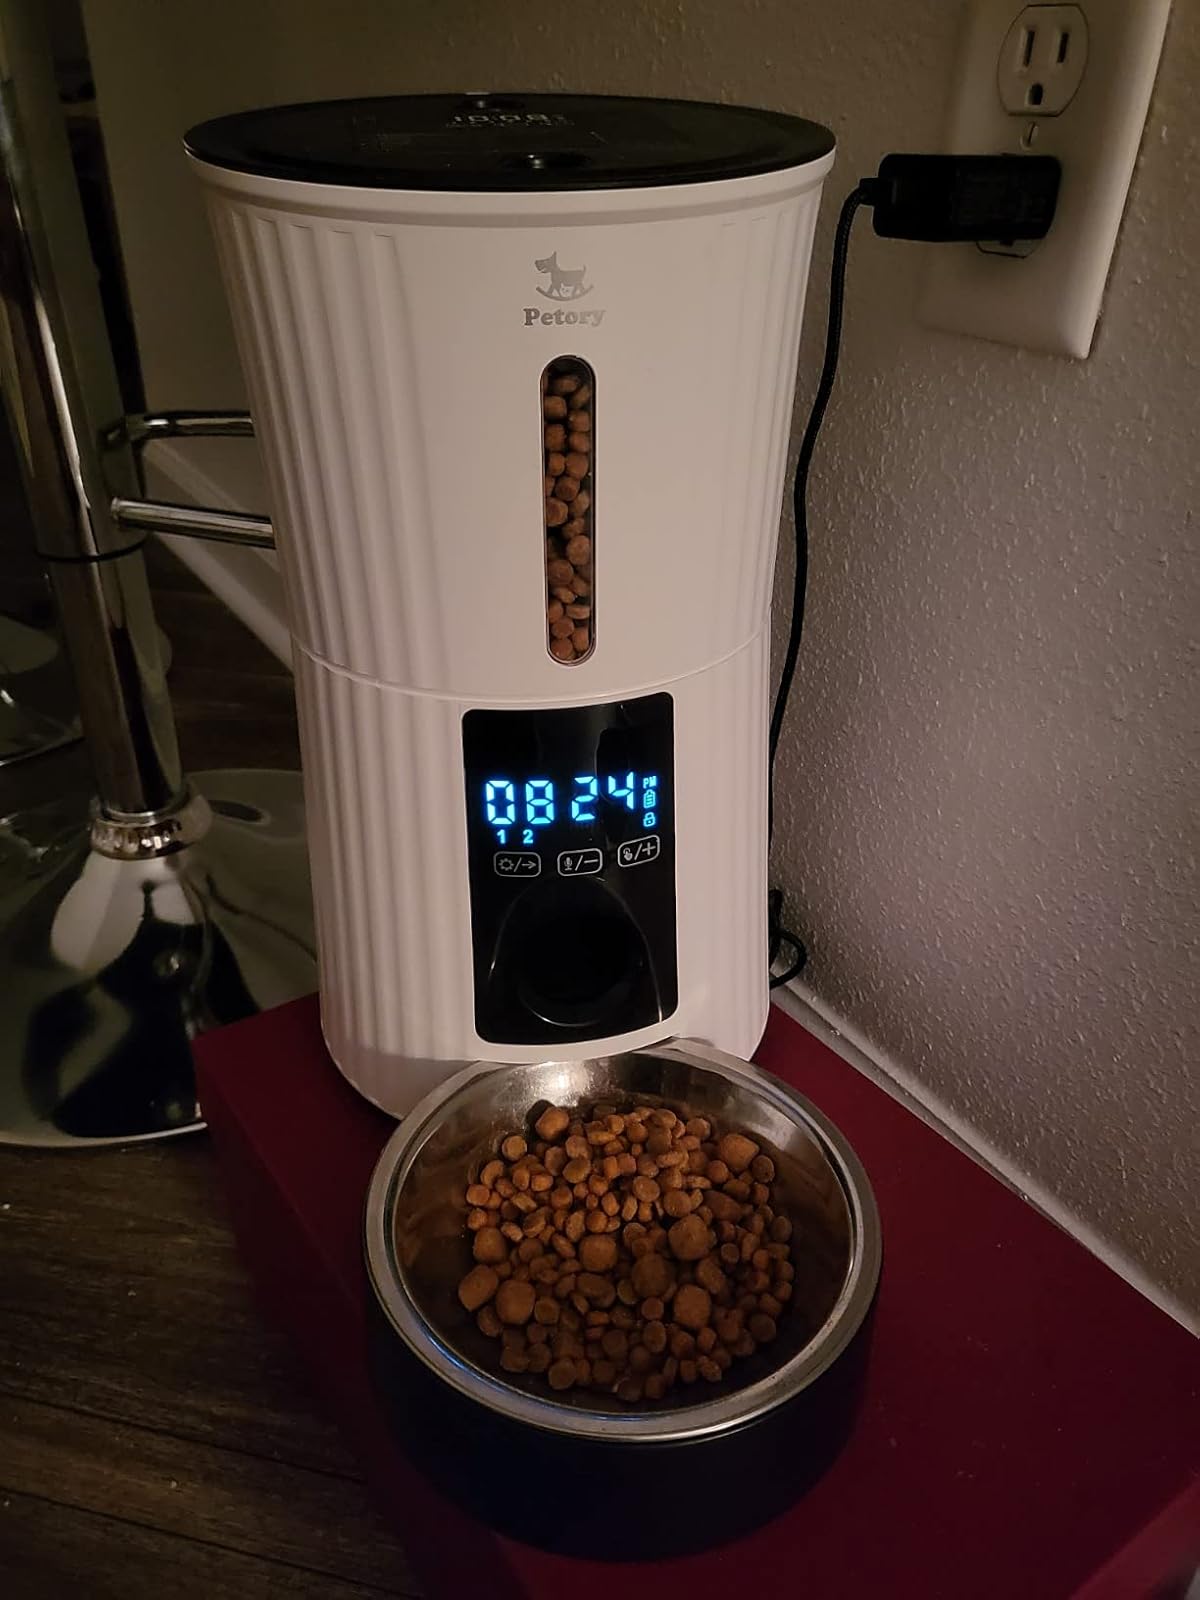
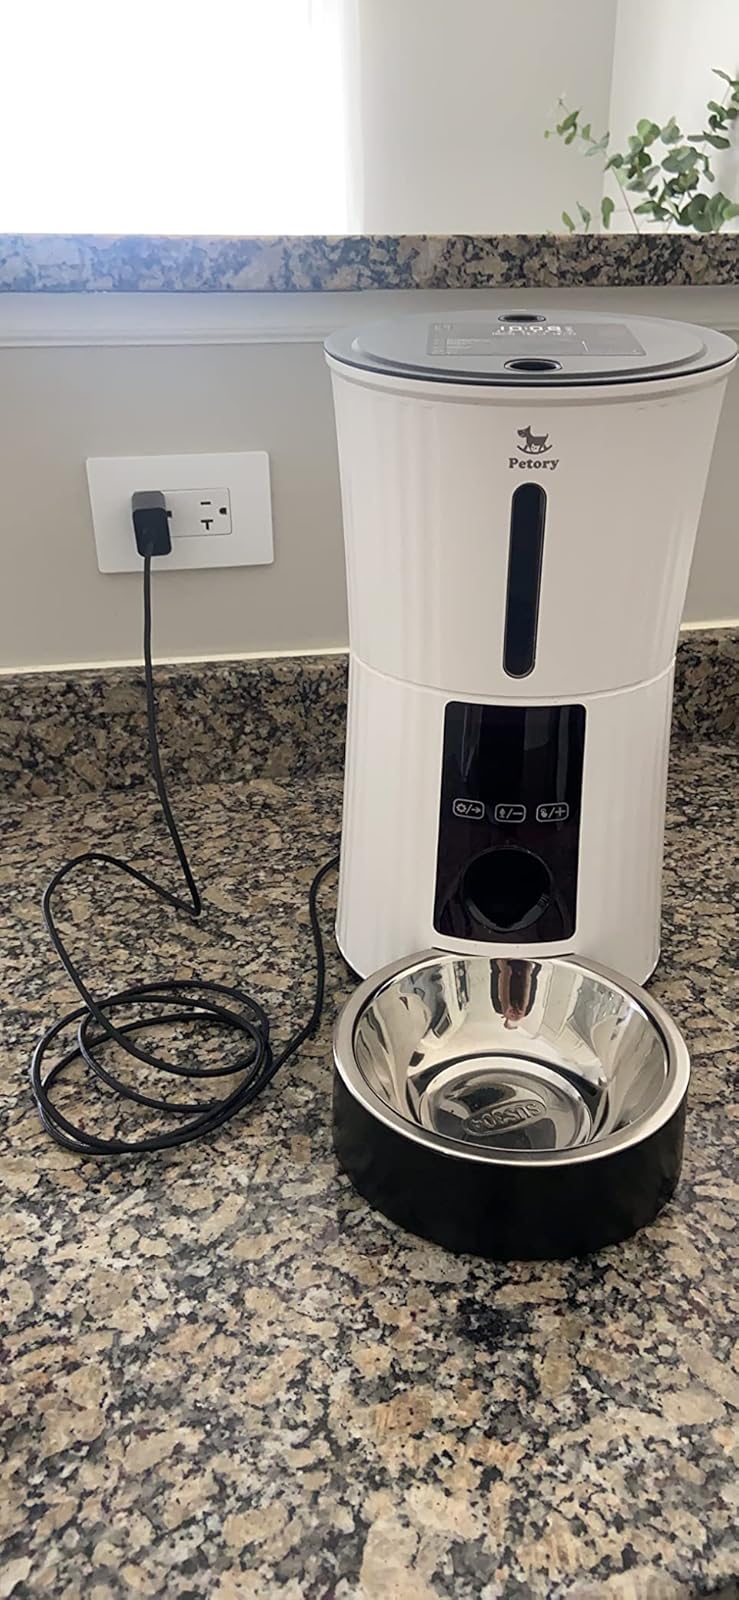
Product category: items_feeder
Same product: yes